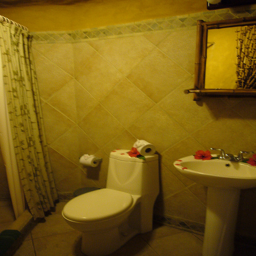
A bathroom featuring an oddly shaped toilette, shower and sink.
A small bathroom decorated with pretty red flowers.
a bathroom with a toilet, sink and a mirror
The bathroom has a shower area, toilet and sink.
A bathroom that has some flowers on the sink and toilet.